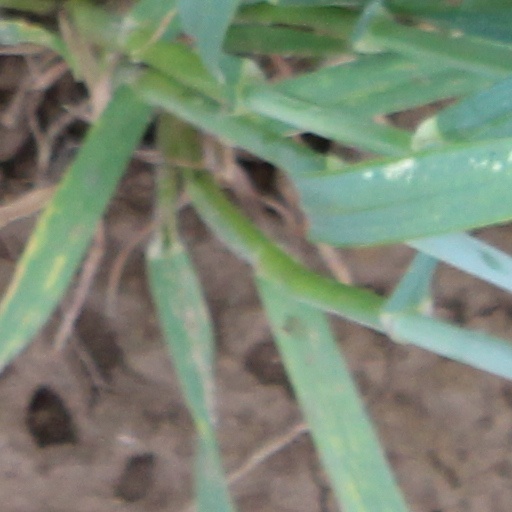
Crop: wheat